Housefull (film series)

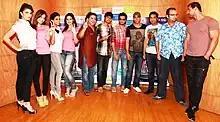
Cast and crew of "Housefull 2"

The music was composed by Shankar-Ehsaan-Loy in "first film" and Sajid-Wajid in "second" instalment. In "third film", songs were composed by Sharib-Toshi, Sohail Sen, Mika Singh, Tanishk Bagchi and Millind Gaba. In "fourth instalment", music was composed by Sohail Sen, Farhad Samji and Sandeep Shirodkar.